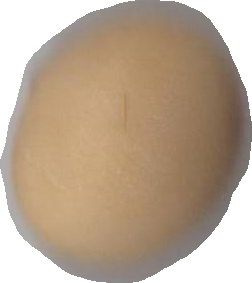
Variety: Grobogan